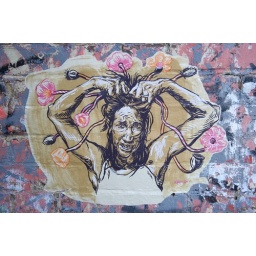
i think the flower hair lady is by elbow-toe: just off curtain road, shoreditch, london 2007